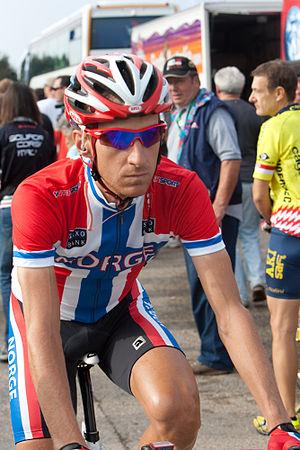
Kurt-Asle Arvesen aux championnats du monde à Mendrisio en 2009.